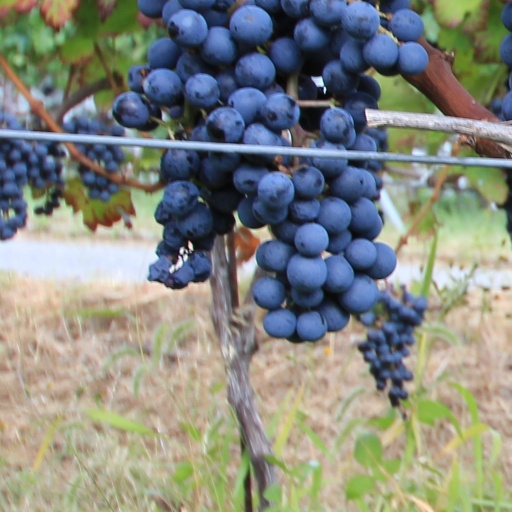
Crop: grape